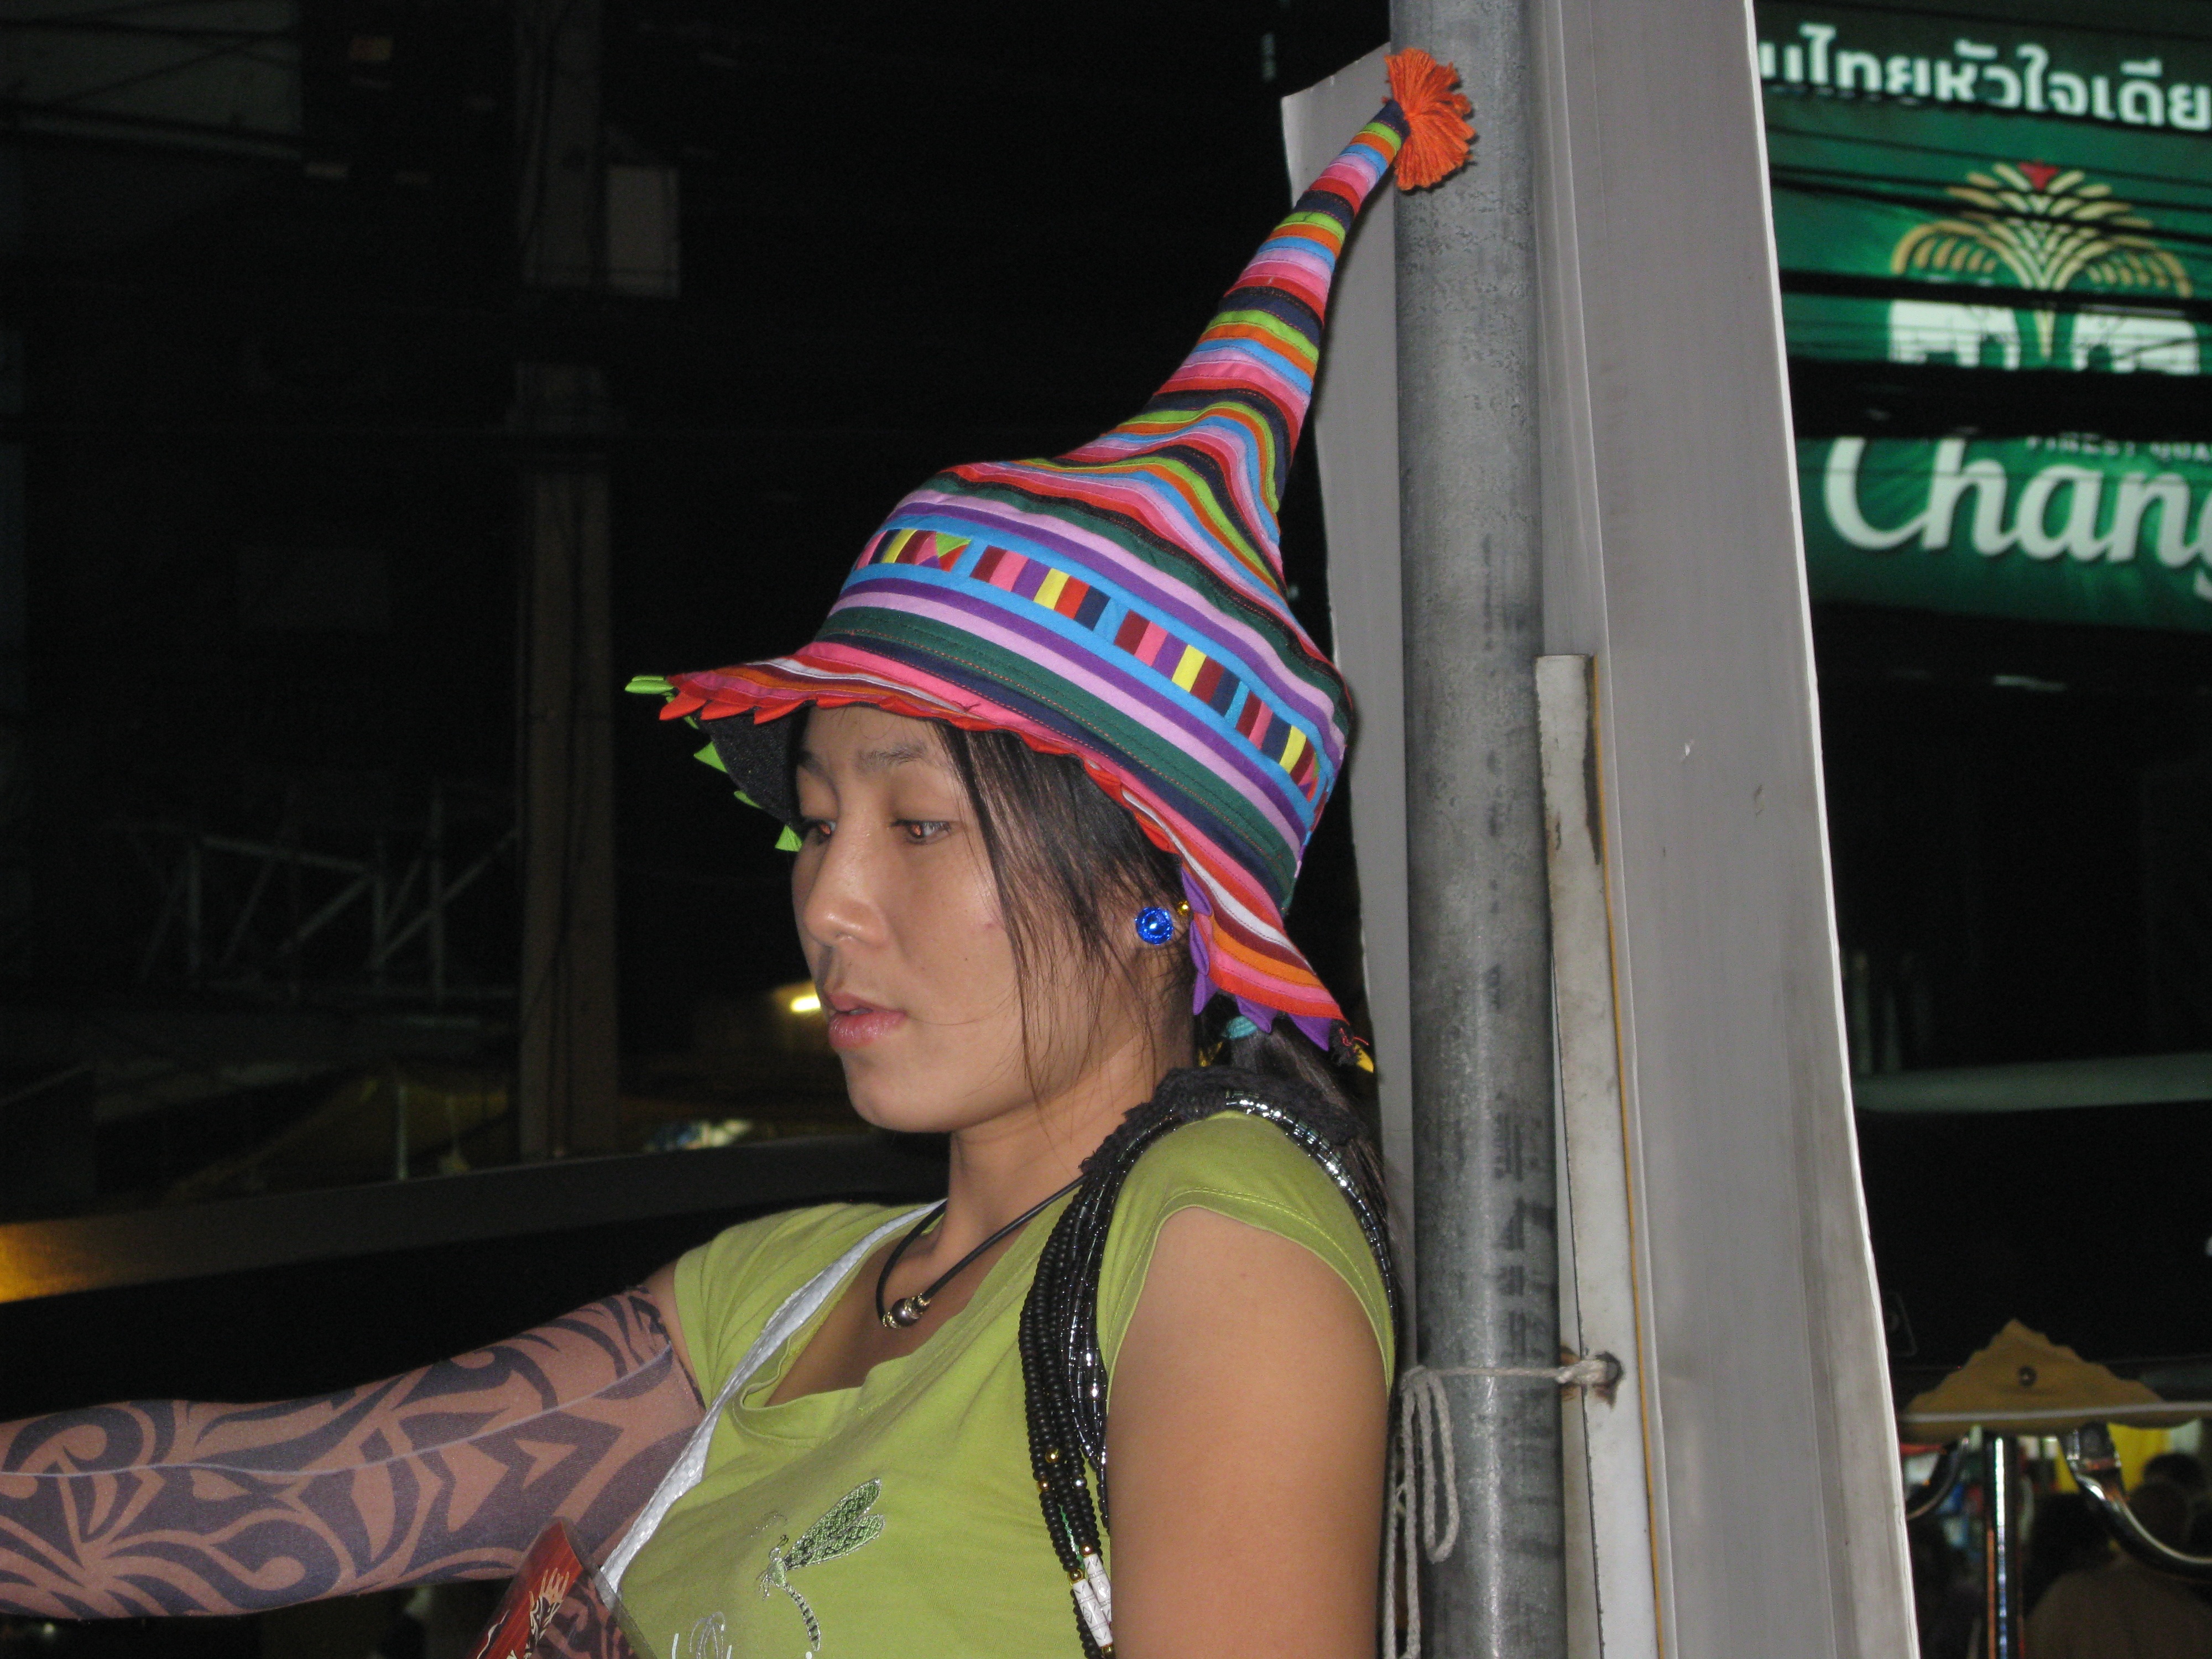
people, female, carnival, clothing, thailand, face, festival, thai woman